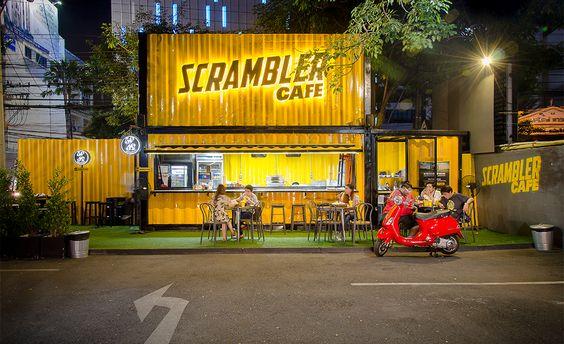
có một vài bộ bàn ghế đang có người ngồi ở phía trước của quán cà phê